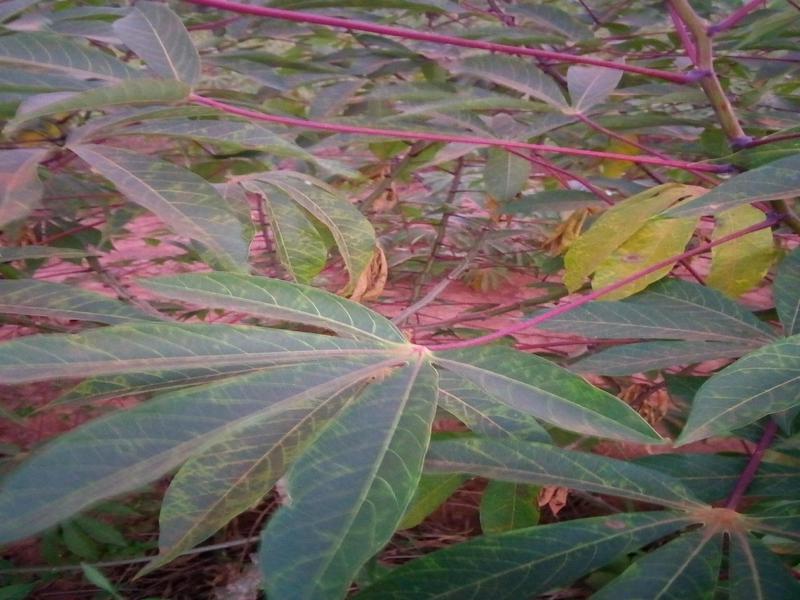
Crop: cassava
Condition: brown_streak_disease